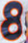
Number: 8